Fiorenza Cossotto

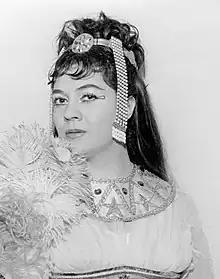
Fiorenza Cossotto in her costume as Amneris during a rehearsal for "Aida" at La Scala in Milan in April 1963

Born on 22 April 1935, in Crescentino, Province of Vercelli, Italy, Cossotto attended the Turin Academy of Music and studied with Mercedes Llopart. She made her operatic debut as Sister Matilde in the world premiere of Poulenc's "Dialogues of the Carmelites" in 1957 at La Scala in Milan. Her international debut was at the 1958 Wexford Festival as Giovanna Seymour in Donizetti's "Anna Bolena". Her Covent Garden debut was in 1959 as Neris in Cherubini's "Médée", with Maria Callas in the title role. A 1962 performance of the lead in "La favorita" at La Scala led to wider fame and she made her American debut in the same role in 1964 at the Lyric Opera of Chicago and as Amneris at the Metropolitan Opera in 1968.